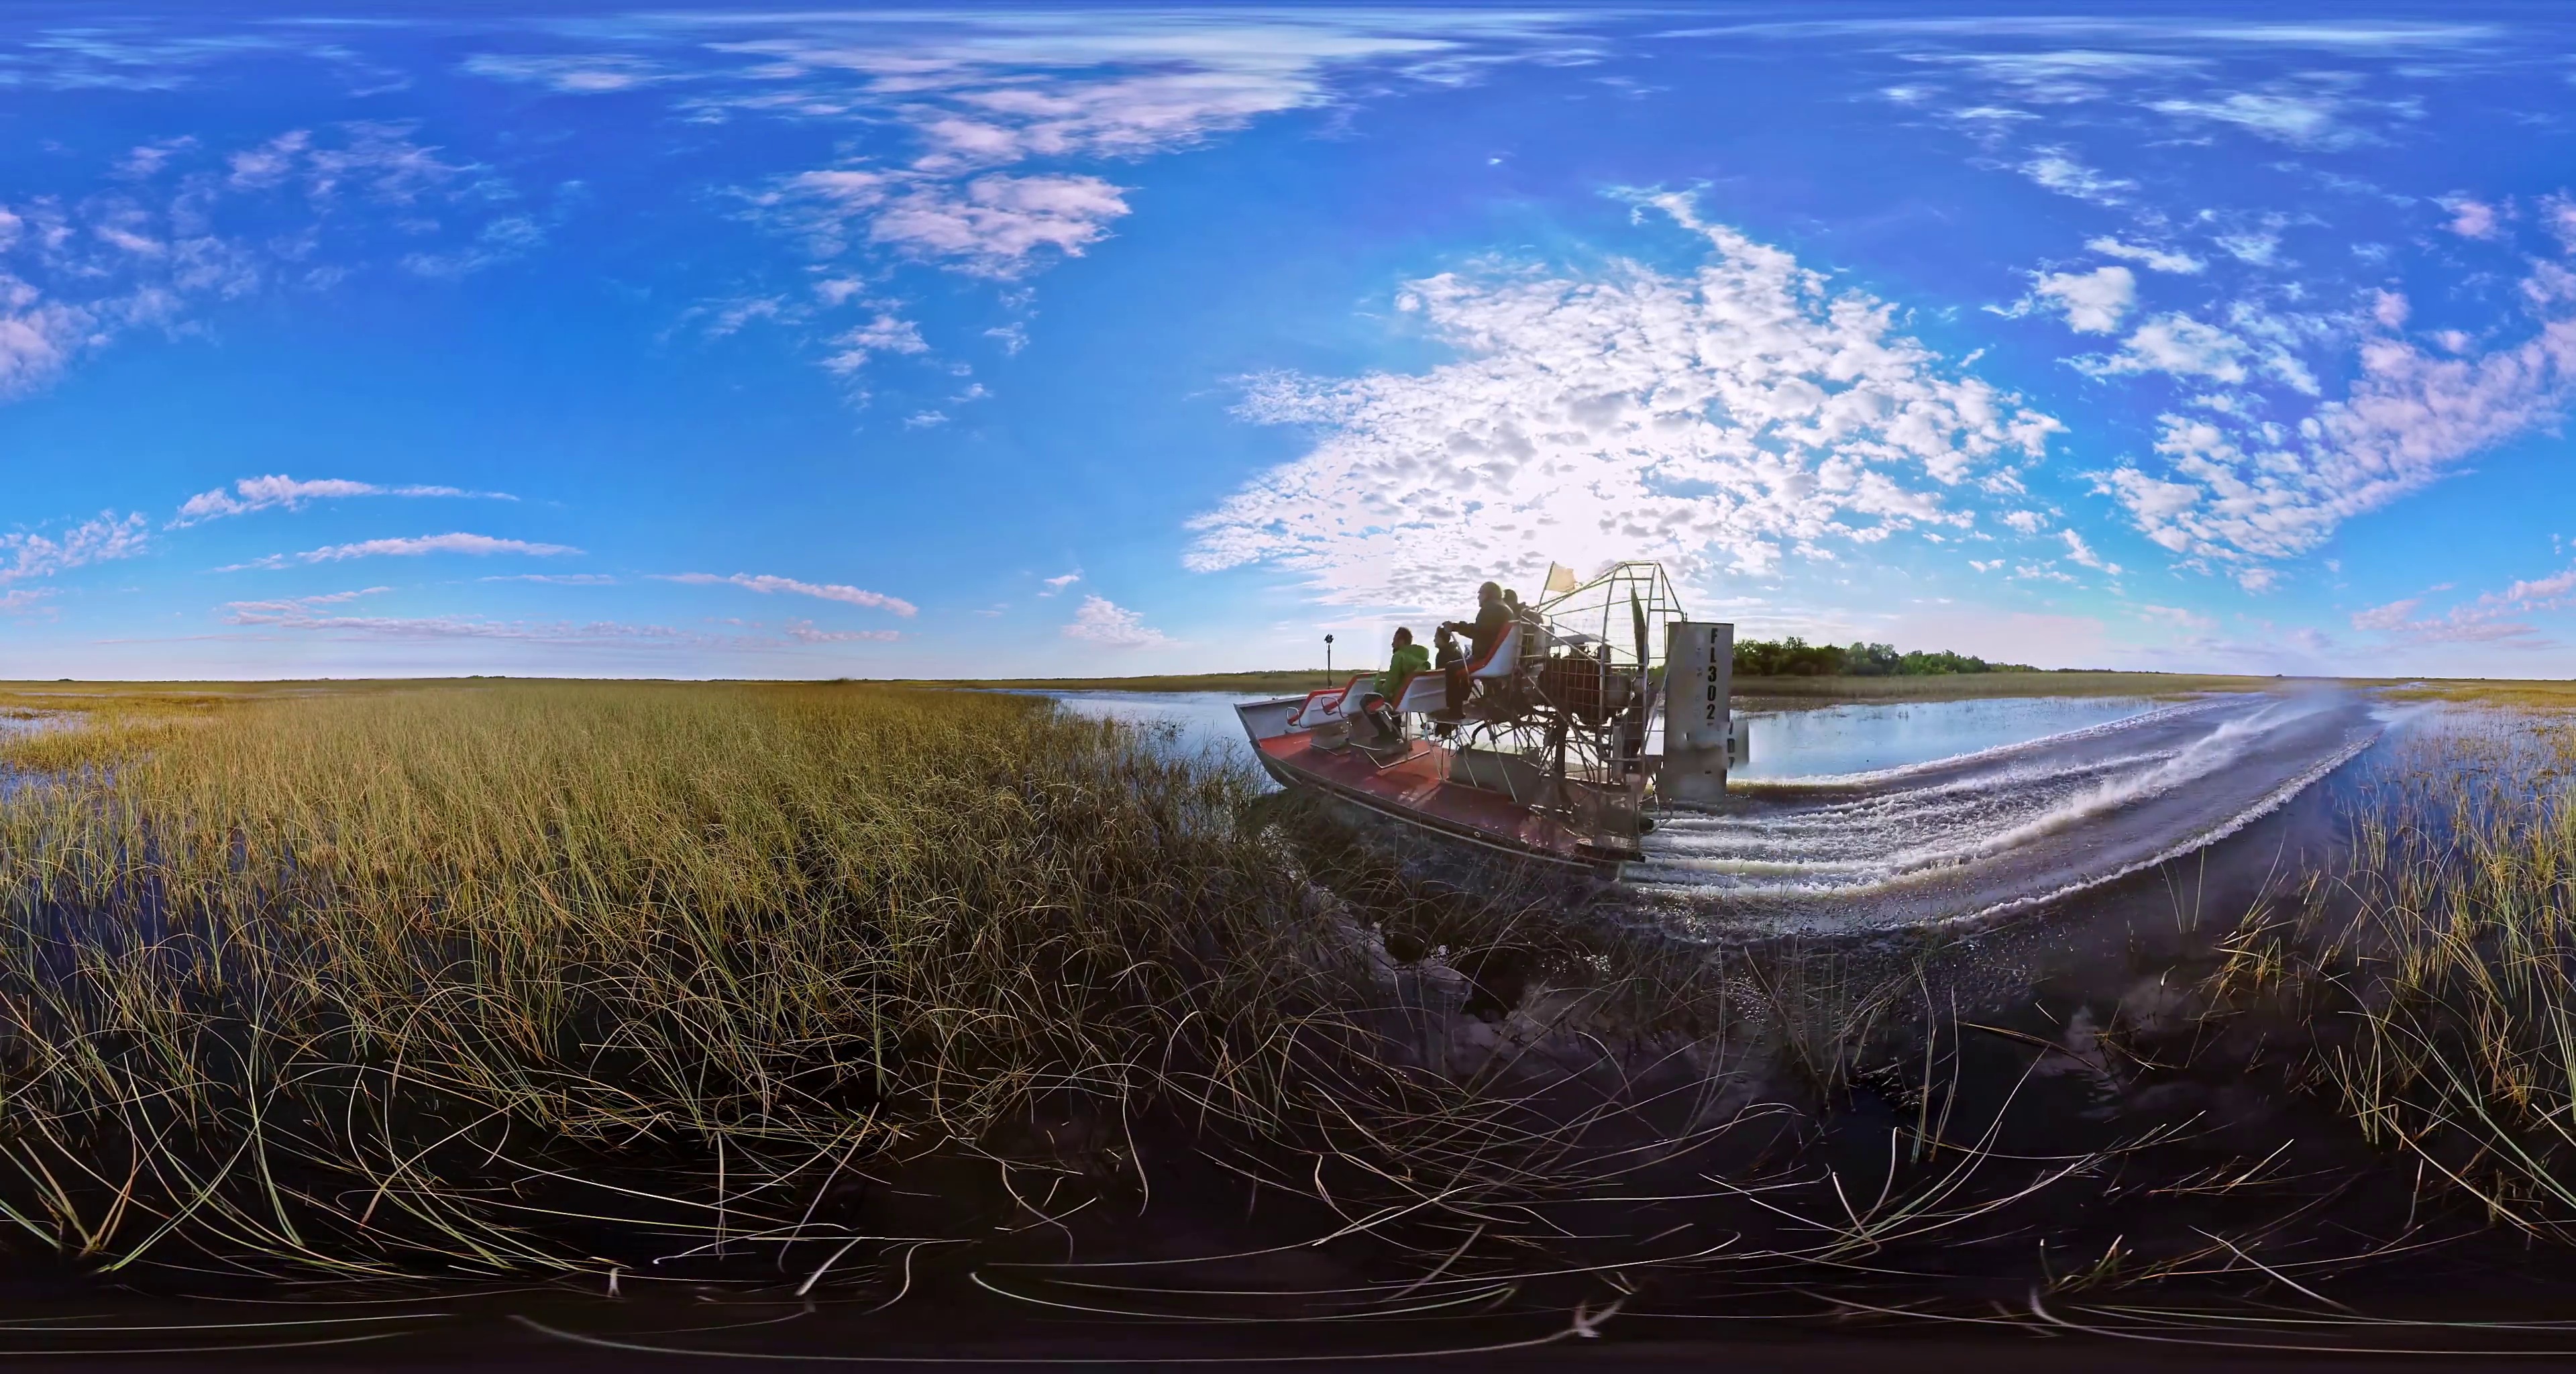
Referred object: the red airboat with passengers

Referred object: the red airboat

Referred object: the airboat opposite the grassy marsh